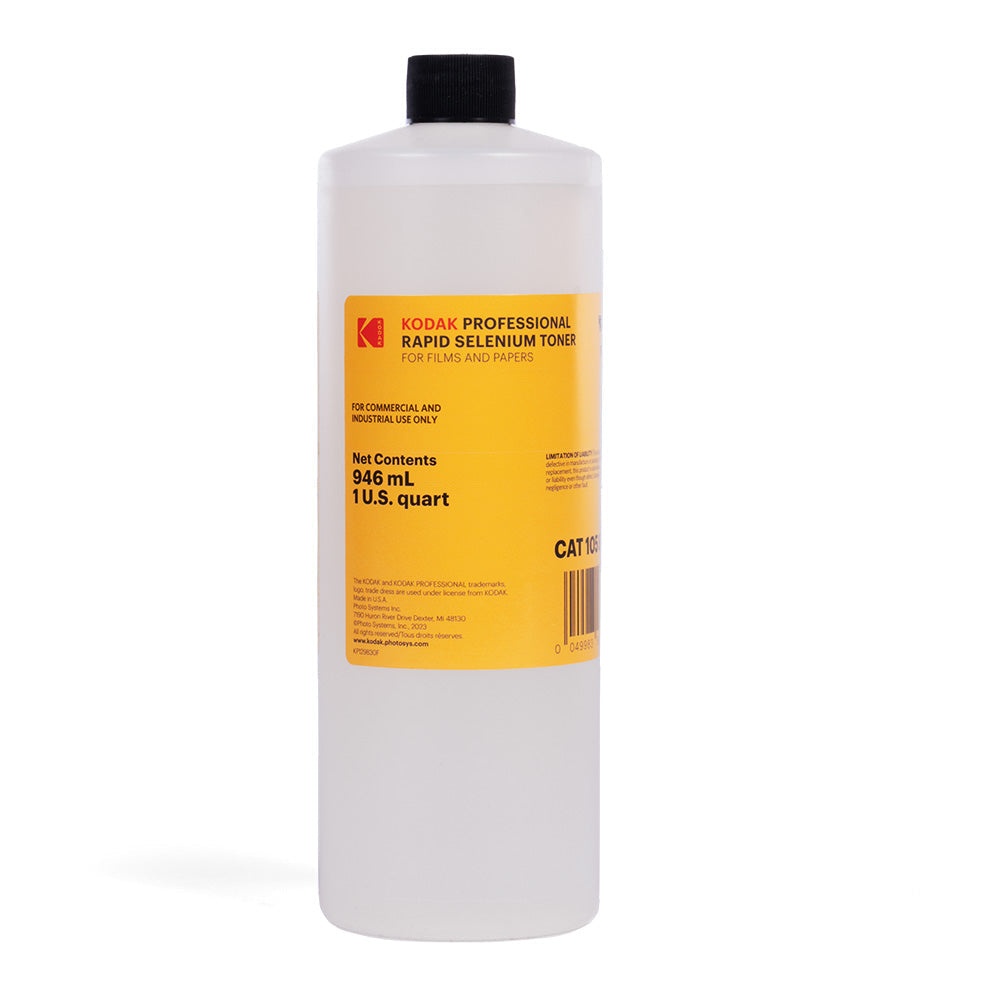
PROFESSIONAL Rapid Selenium Toner, Quart Concentrate
Kodak Rapid Selenium Toner is used to convert the metallic silver in B&W photographic media to more stable and archival silver selenide. It produces several cool chocolate-brown hues with warm-tone papers, purplish brown tones with neutral-tone papers, and very little or no change with cold-tone papers. Use the 1:20 dilution for print protection. To increase shadow contrast and maximum density with a minimum tone change, use a 1:20 or 1:40 dilution. You can also use this toner with black and white films. Kodak Selenium Toner SDS Sheet (English) Kodak Selenium Toner SDS Sheet (International Translations) CAT 1058536
Brand: Kodak
Category: Cameras & Optics > Photography > Darkroom > Photographic Chemicals > Toners